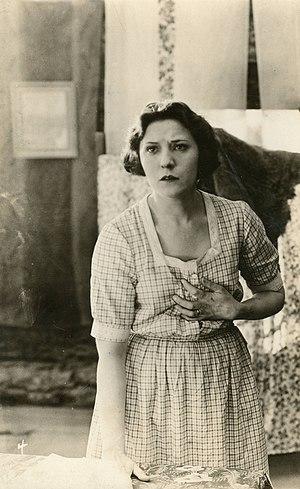
Lillian Mildred West est une actrice américaine née le 15 mars 1886 à New York et morte le 23 avril 1970 dans le quartier de Woodland Hills à Los Angeles.